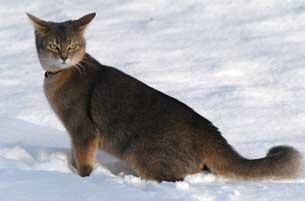
Abyssinian